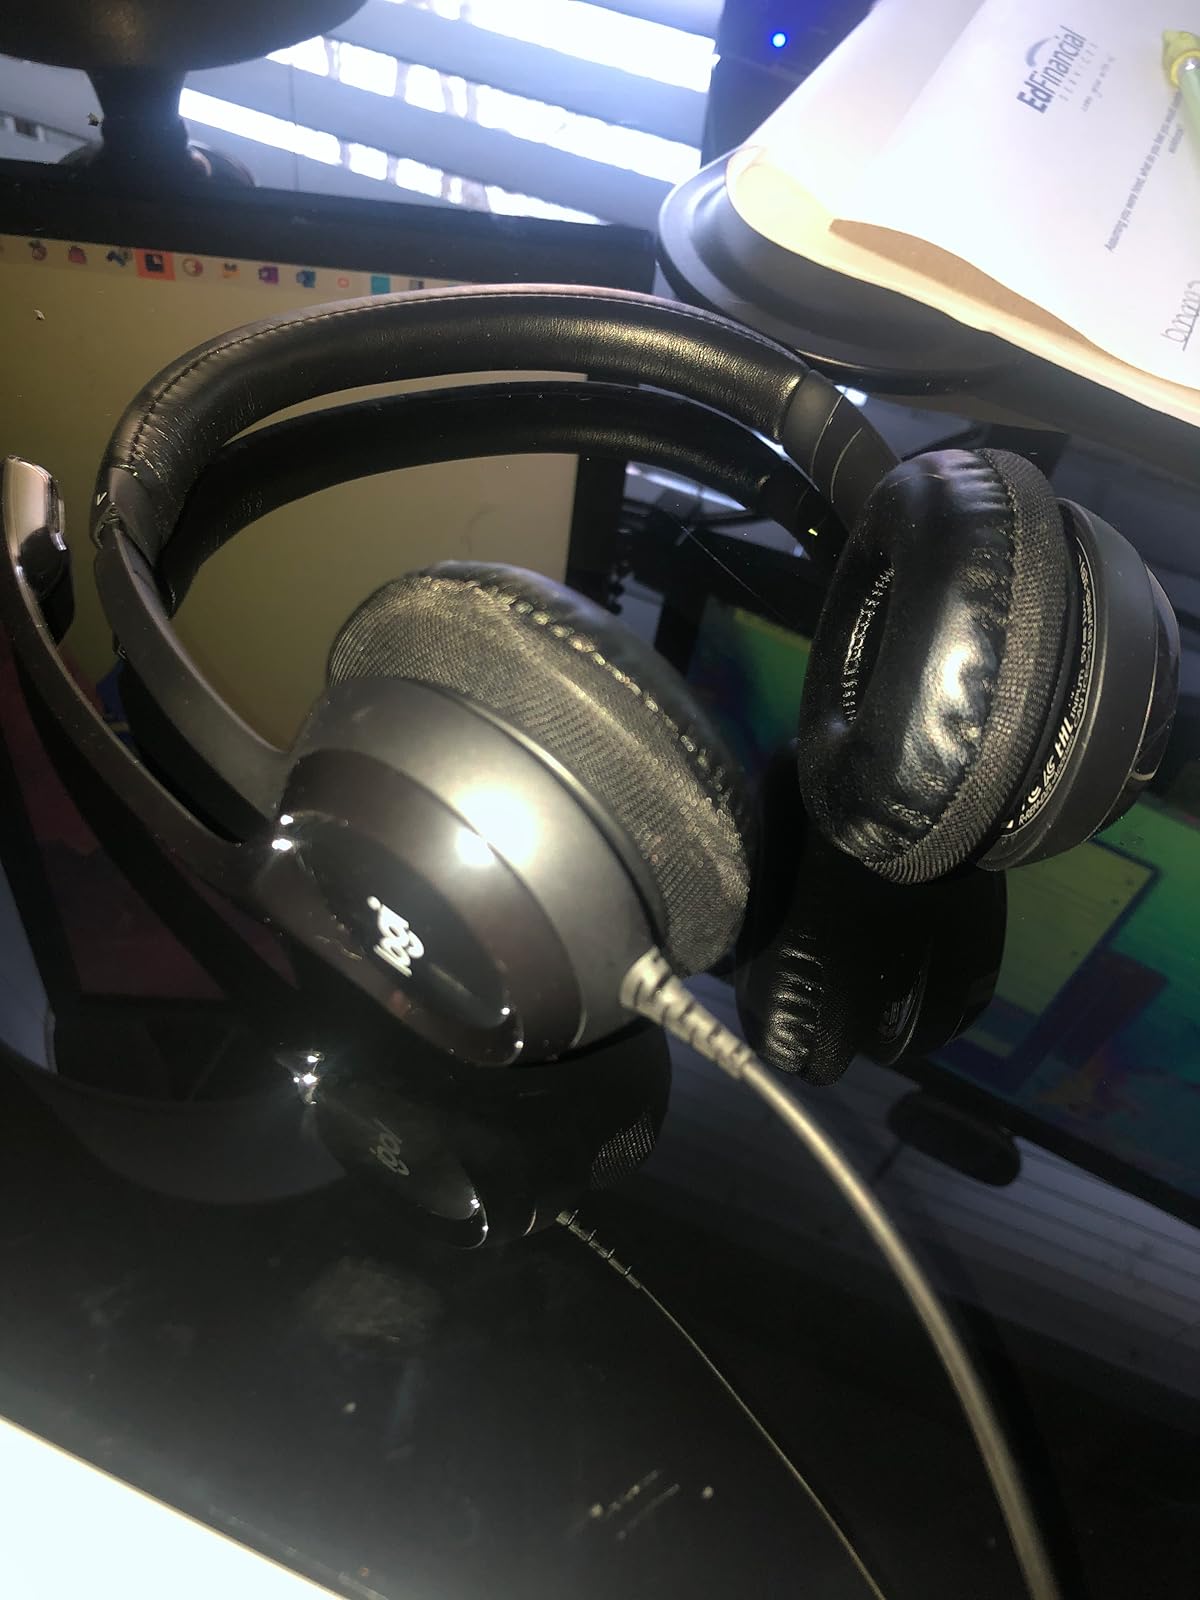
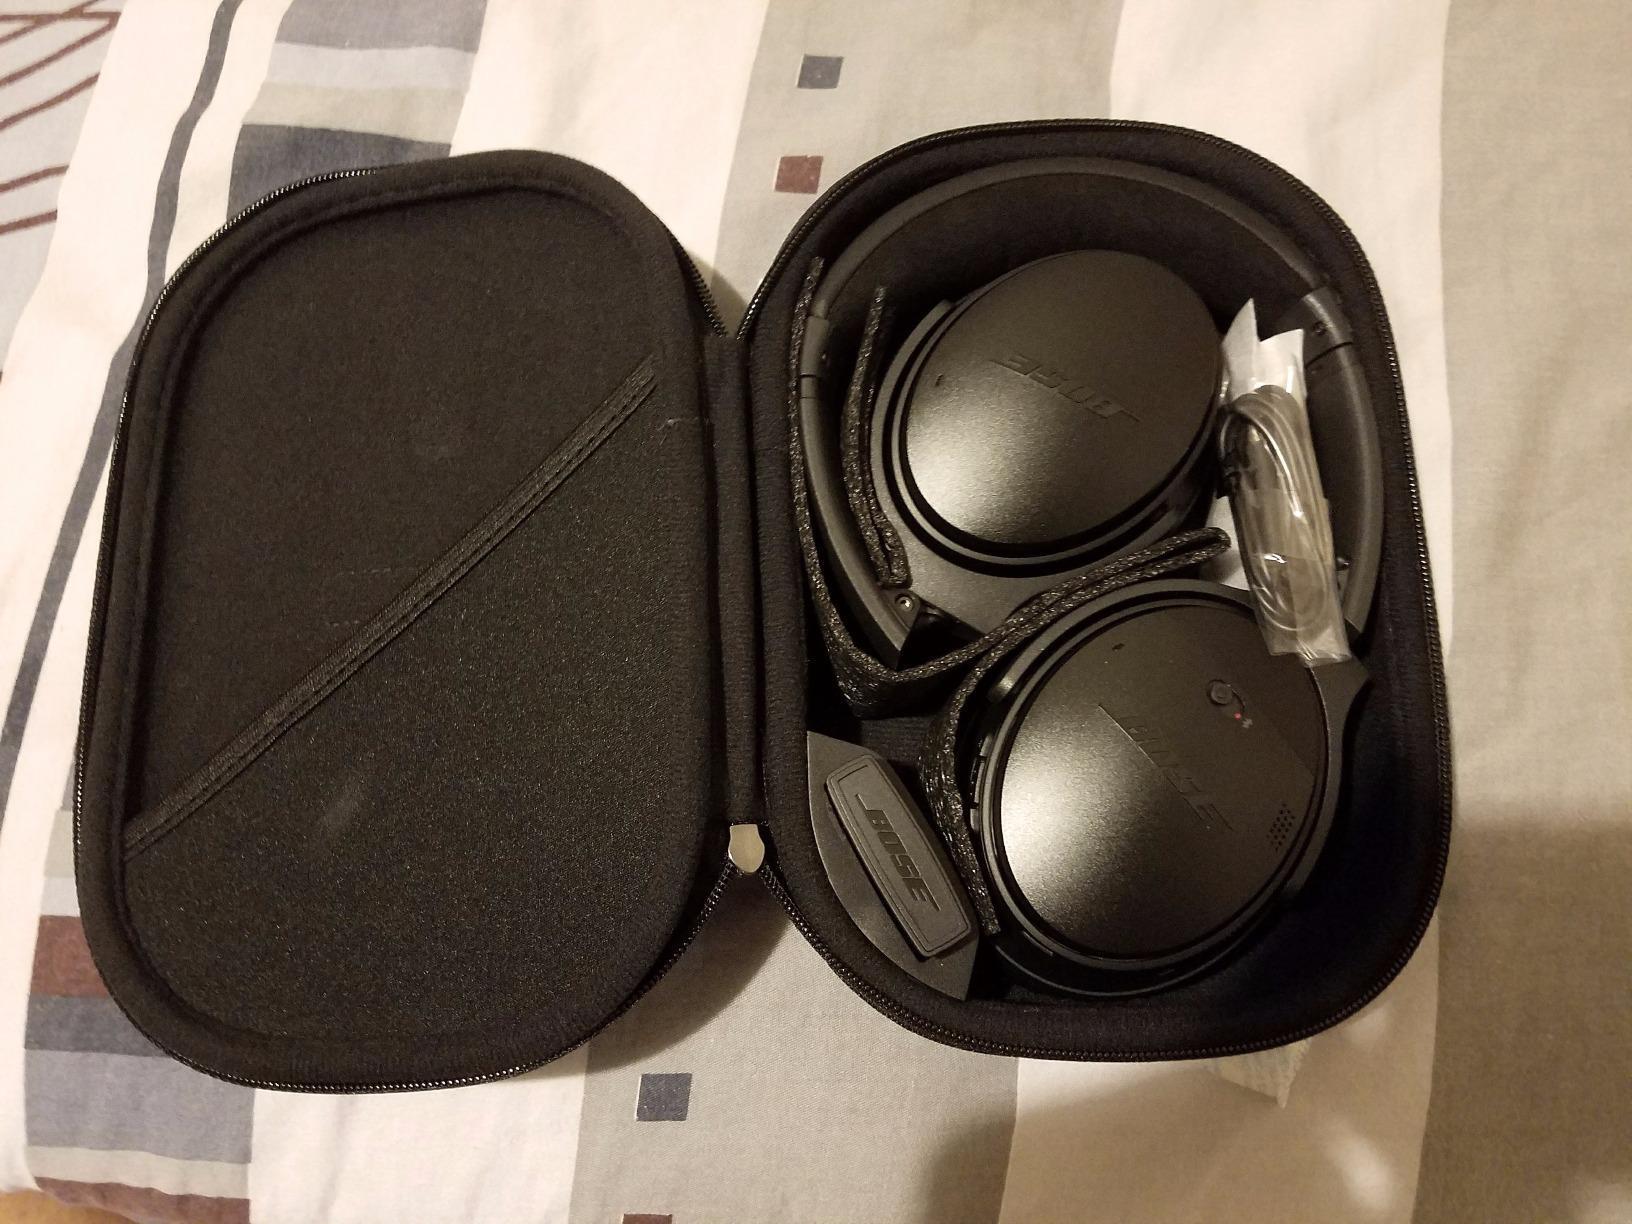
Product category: headphones
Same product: no